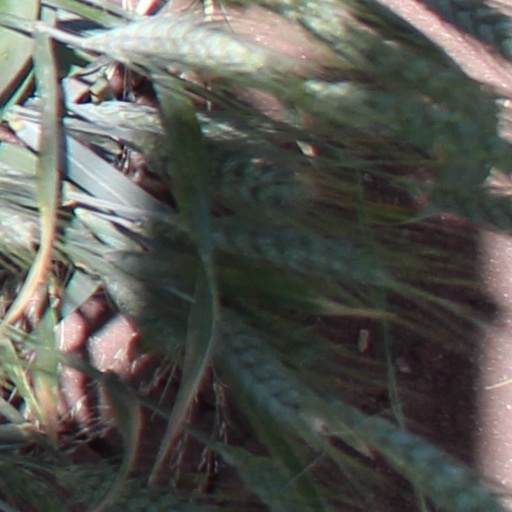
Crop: wheat